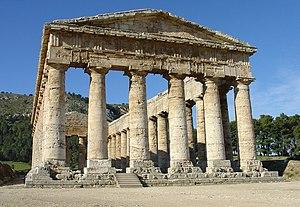
Les Élymes étaient un peuple de l’Antiquité, installé en Sicile occidentale.